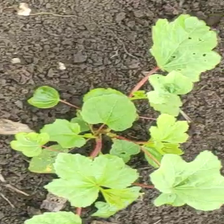
Weed species: Little_Mallow(Malva parviflora)